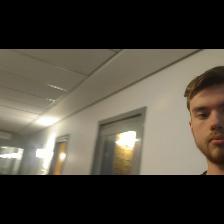
Label: Human